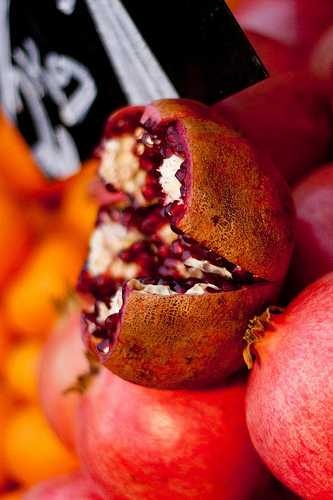
Label: Pomegranate